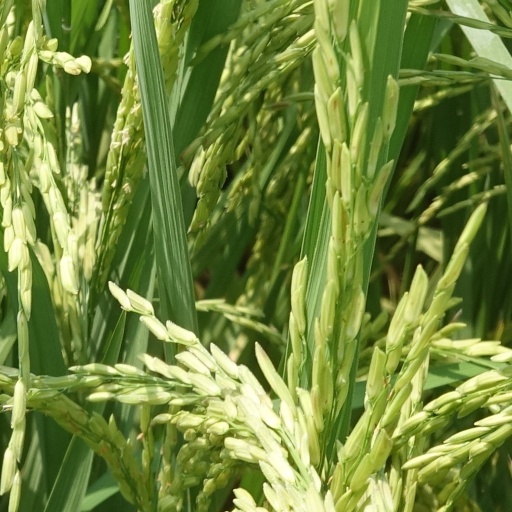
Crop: rice